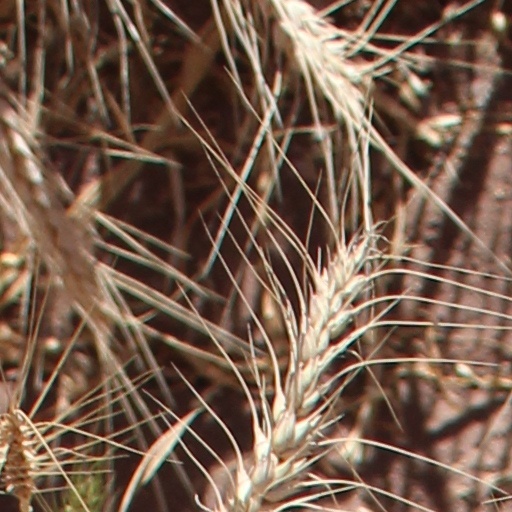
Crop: wheat